State Correctional Institution – Benner Township

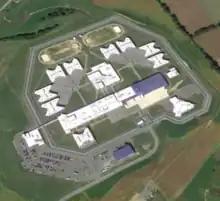
SCI Benner Township overhead view

State Correctional Institution – Benner Township, commonly referred to as SCI Benner, is a Medium-Security correctional facility for males located in Benner Township, Centre County, Pennsylvania. It is one of twenty six state-level correctional institutions of the Pennsylvania Department of Corrections System. SCI Benner sits adjacent to SCI Rockview.